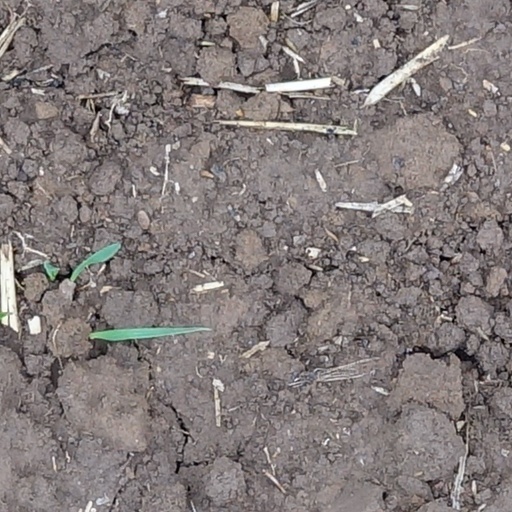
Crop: wheat